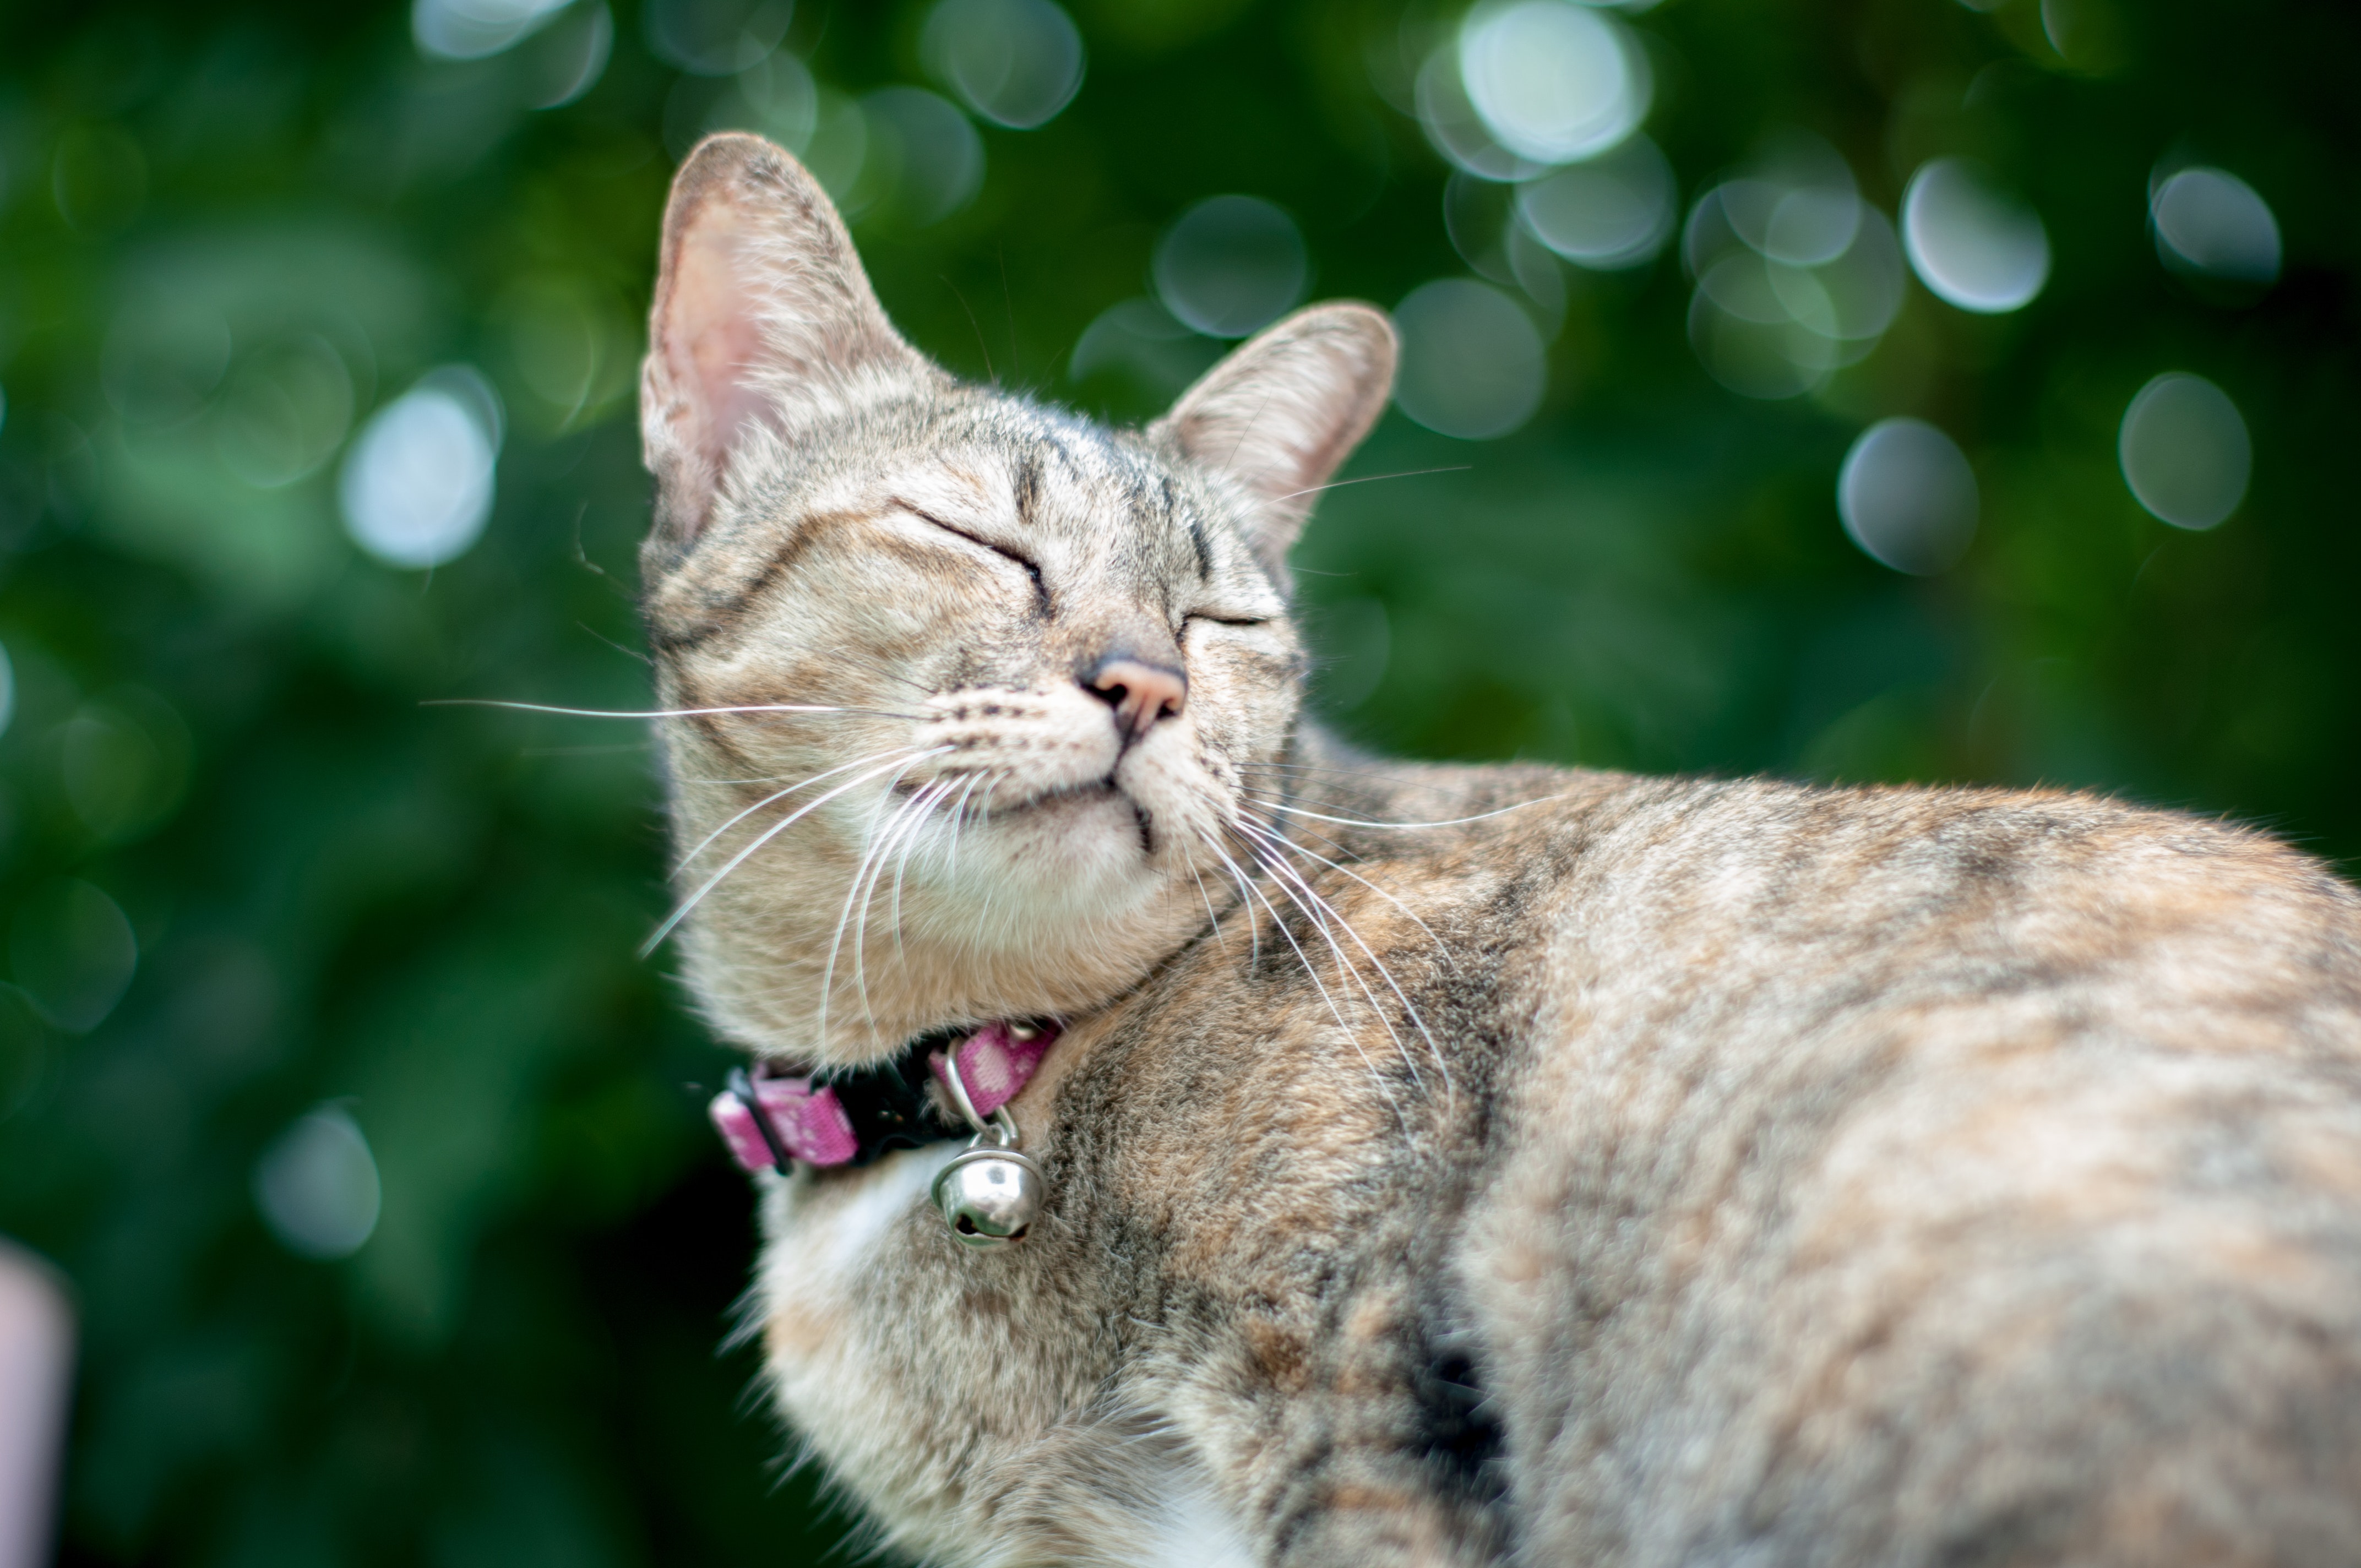
cat, whiskers, mammal, small to medium sized cats, felidae, facial expression, tabby cat, european shorthair, snout, carnivore, wild cat, domestic short haired cat, asian, aegean cat, grass, tree, wildlife, australian mist, american wirehair, plant, ear, ocicat, yawn, dragon li, fur, fawn